Lake Zahl National Wildlife Refuge

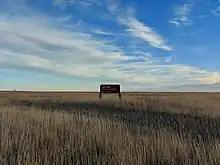
Lake Zahl NWR

Lake Zahl National Wildlife Refuge is a National Wildlife Refuge in Williams County in the U.S. state of North Dakota. The refuge consists of Lake Zahl which provides habitat for many species of waterfowl and other species. It is managed by the Crosby Wetland Management District.